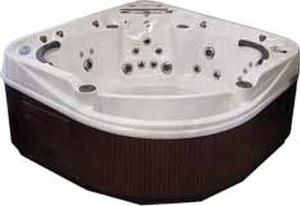
Club Piscine spa overfloading
Jacuzzi est le nom d'une marque de commerce de bains tourbillons, du nom de l'inventeur italien Roy Jacuzzi.